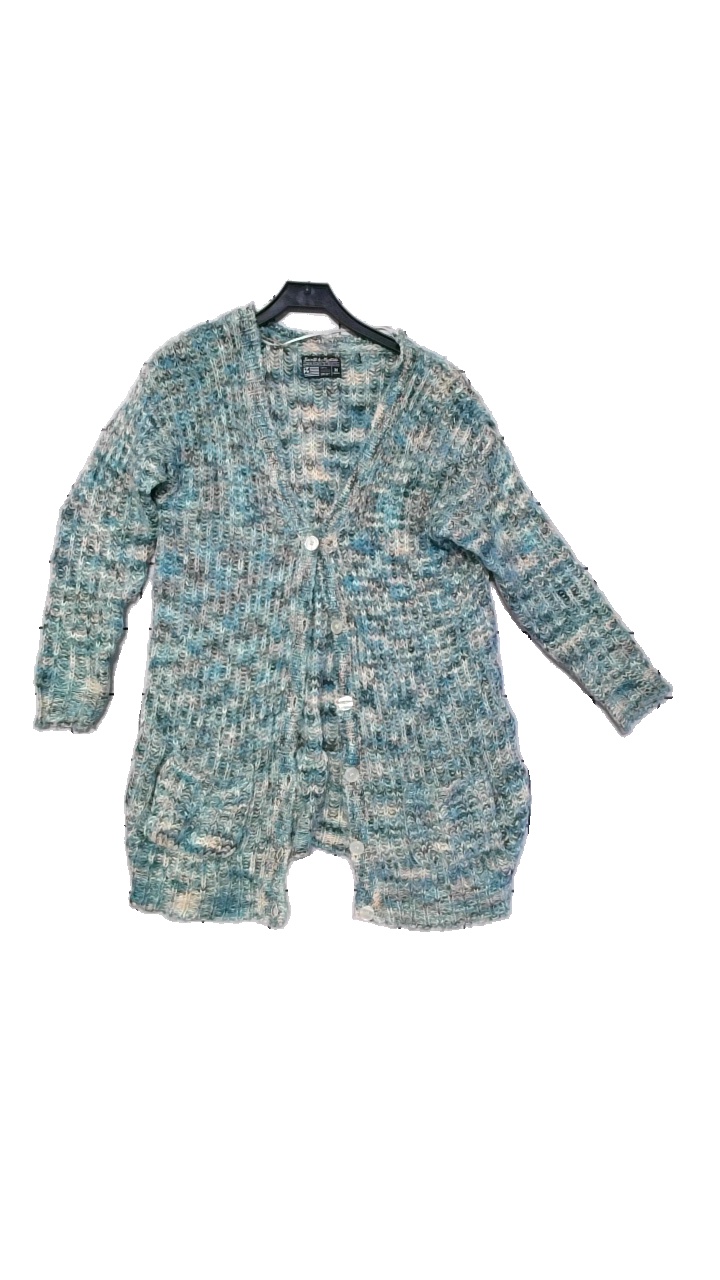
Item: Sweater (Ladies)
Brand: Saints & Mortals
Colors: Green, Blue, Multicolor
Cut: Regular, Long
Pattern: Other
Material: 100% acrylic
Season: All
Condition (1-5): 4
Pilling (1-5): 4
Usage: Reuse
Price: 150-250